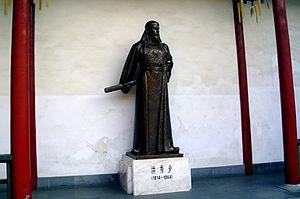
Statue de Hong Xiuquan à Nanjing